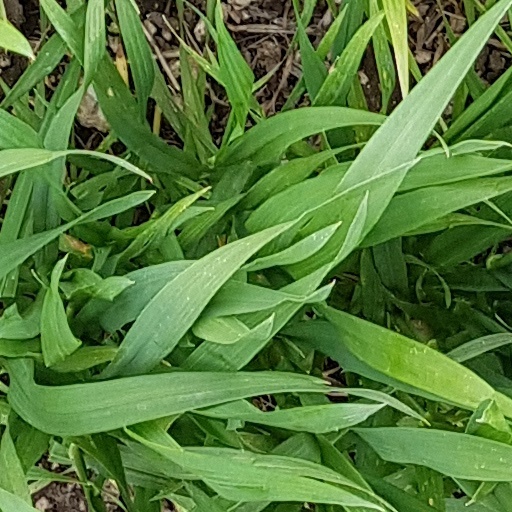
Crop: wheat